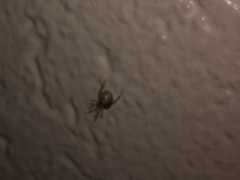
Species: Parasteatoda_tepidariorum